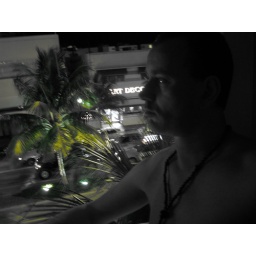
Man in window with green palm tree South Beach Miami